Haim Laskov

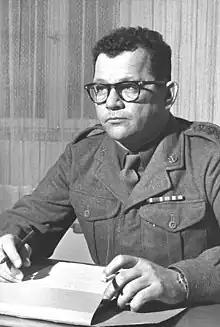
Chaim Laskov in 1958

In 1958, Laskov was appointed Chief of General Staff, replacing Moshe Dayan. His appointment took place against the backdrop of the unification of Egypt and Syria as the United Arab Republic on January 31 of that year and the potential threat this posed to the security of Israel. Just two months later, on March 30, Israel and Syria exchanged heavy artillery fire across the Sea of Galilee. The clashes lasted for two days, until a ceasefire was finally achieved.